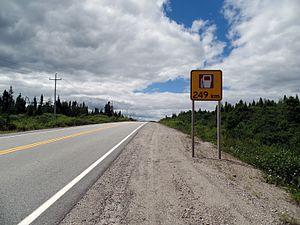
Route 389 entre Mont Wright et Fermont
La route 389 est une route régionale québécoise située sur la rive nord du fleuve Saint-Laurent. Elle dessert la région administrative de la Côte-Nord. C'est la plus longue route secondaire du Québec et c'est aussi la seule route provinciale québécoise à se rendre au-delà du 51ᵉ parallèle.